Billy Budd

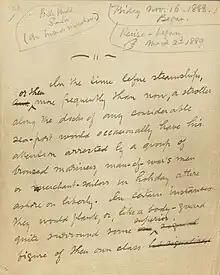
Opening leaf of the story portion of the "Billy Budd" manuscript with pencil notations

Billy Budd, Sailor (An Inside Narrative), formerly known as Billy Budd, Foretopman, is a novella by American writer Herman Melville, left unfinished at his death in 1891. Acclaimed by critics as a masterpiece when a hastily transcribed version was finally published in 1924, it quickly took its place as a classic second only to "Moby-Dick" among Melville's works. Billy Budd is a "handsome sailor" who strikes and inadvertently kills his false accuser, Master-at-arms John Claggart. The ship's Captain, Edward Vere, recognizes Billy's lack of intent, but claims that the law of mutiny requires him to sentence Billy to be hanged.